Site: brandenburg
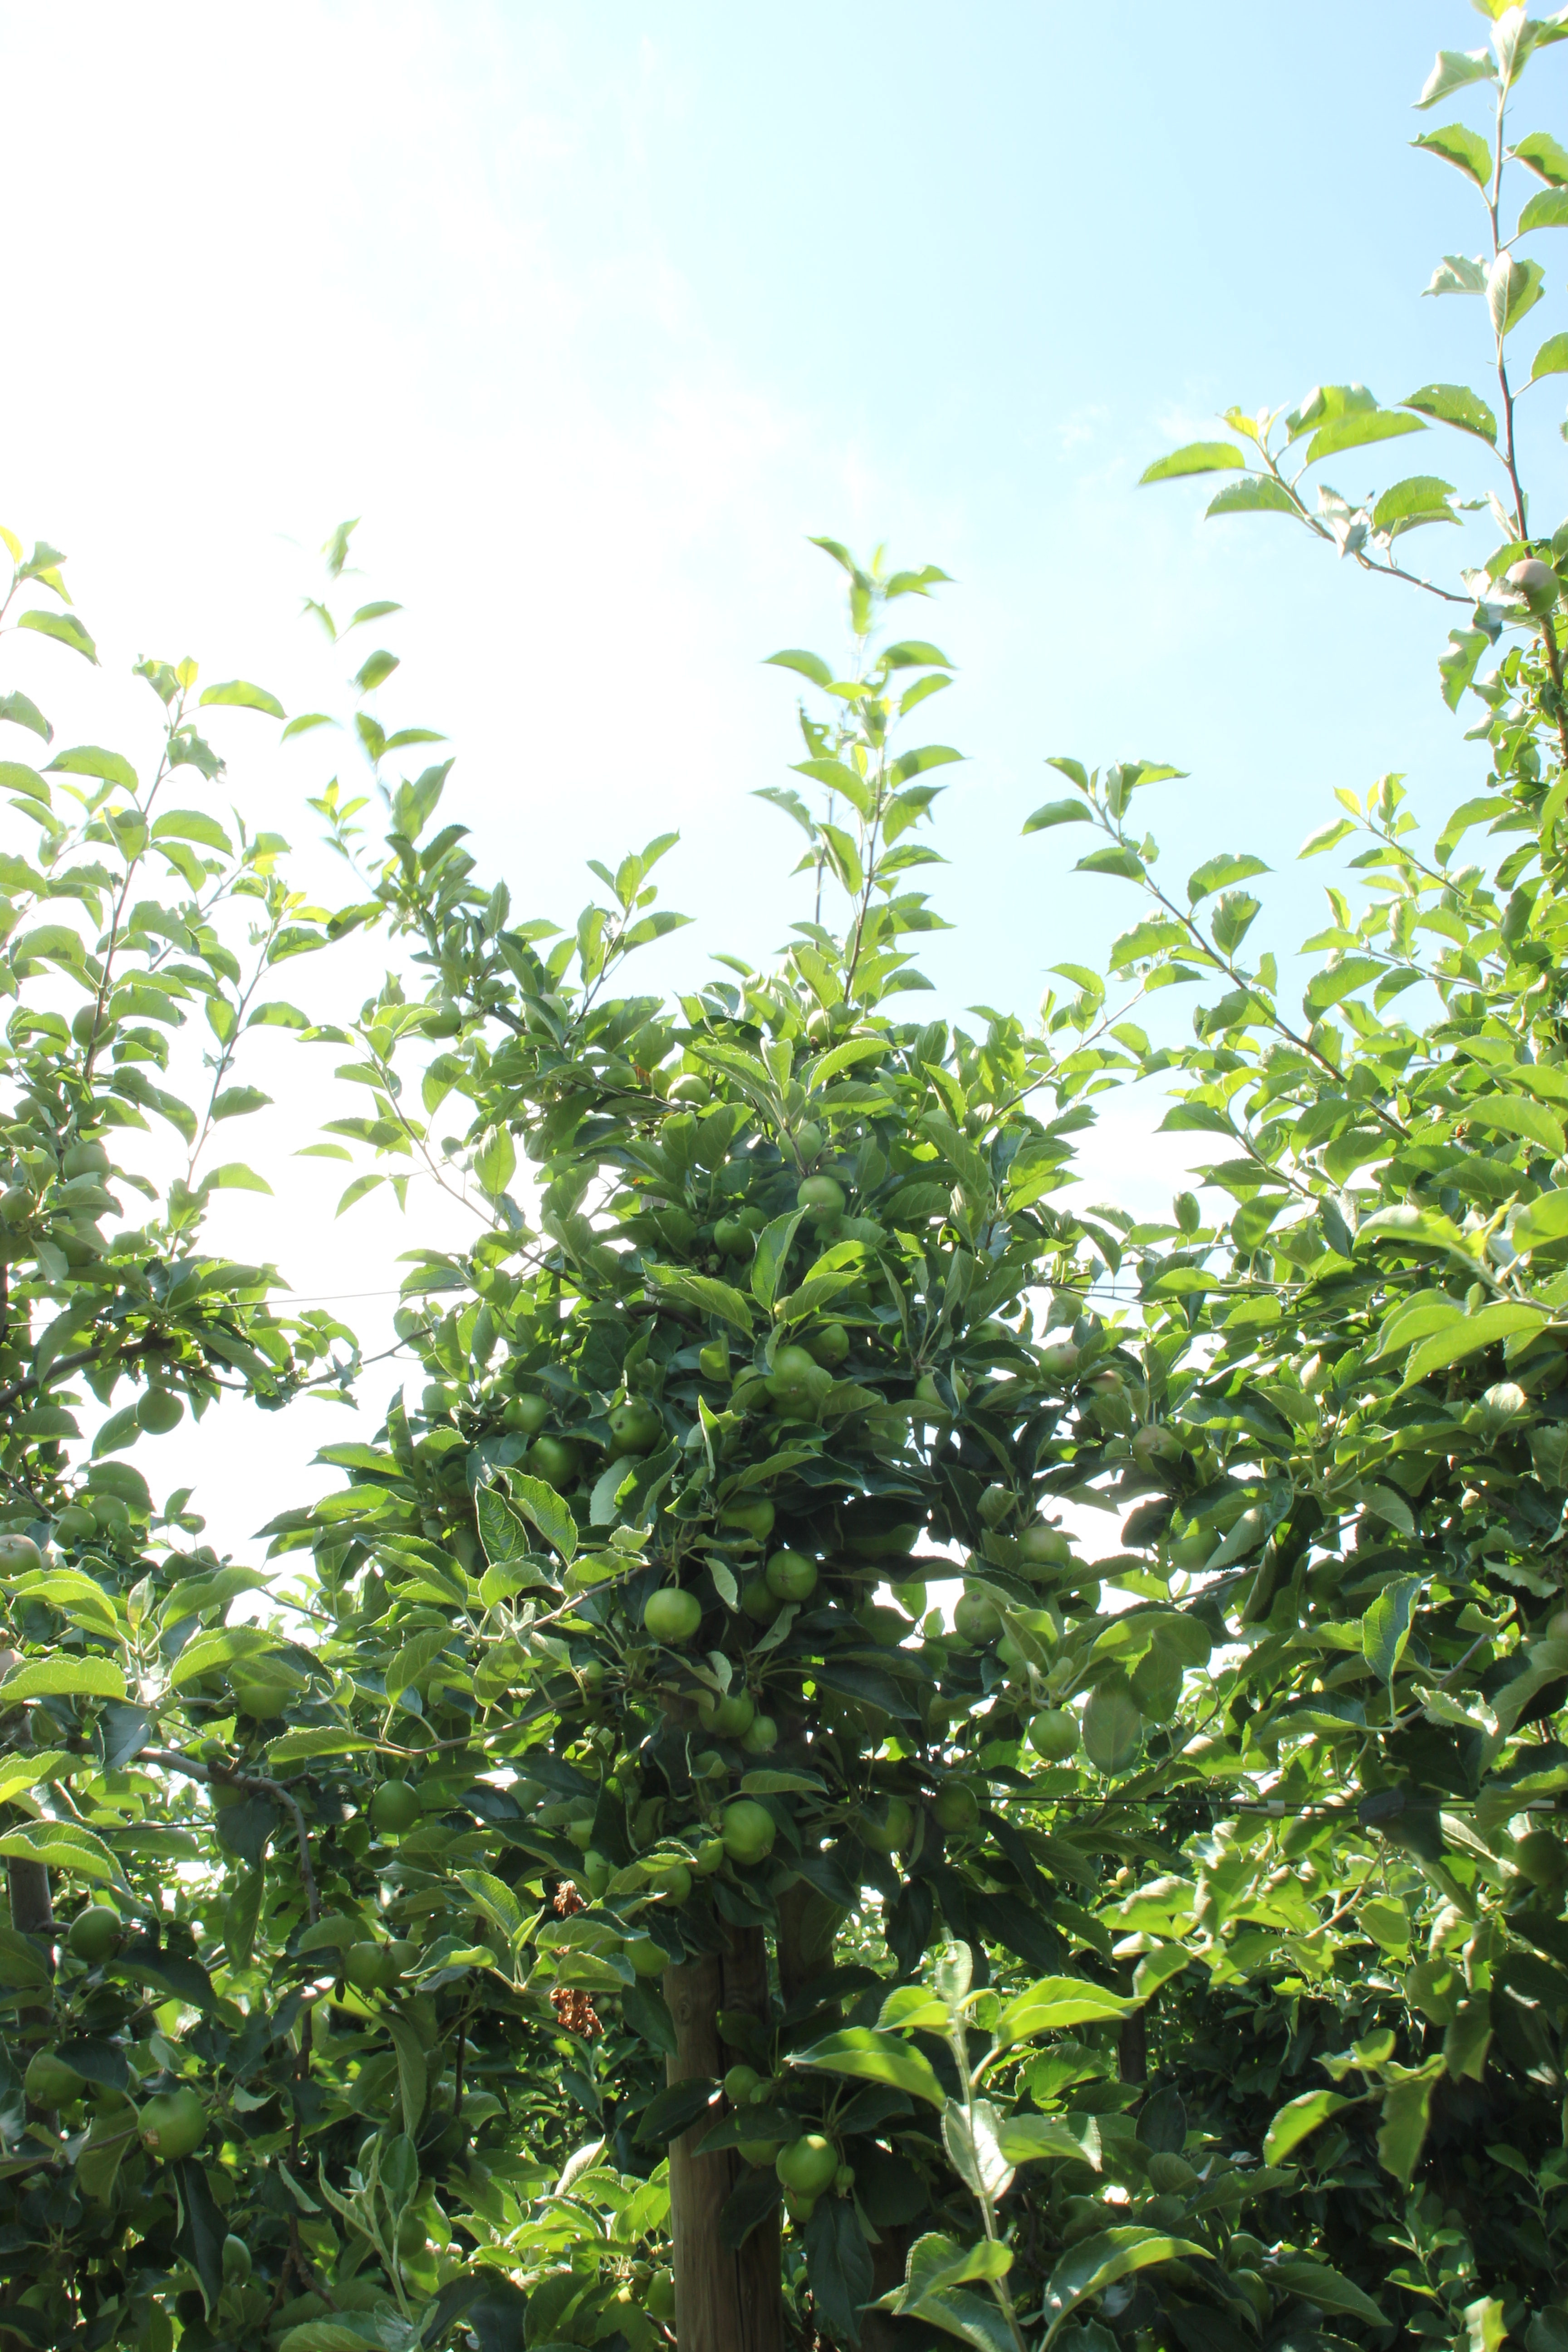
Growth stage (BBCH 74): Development of fruit